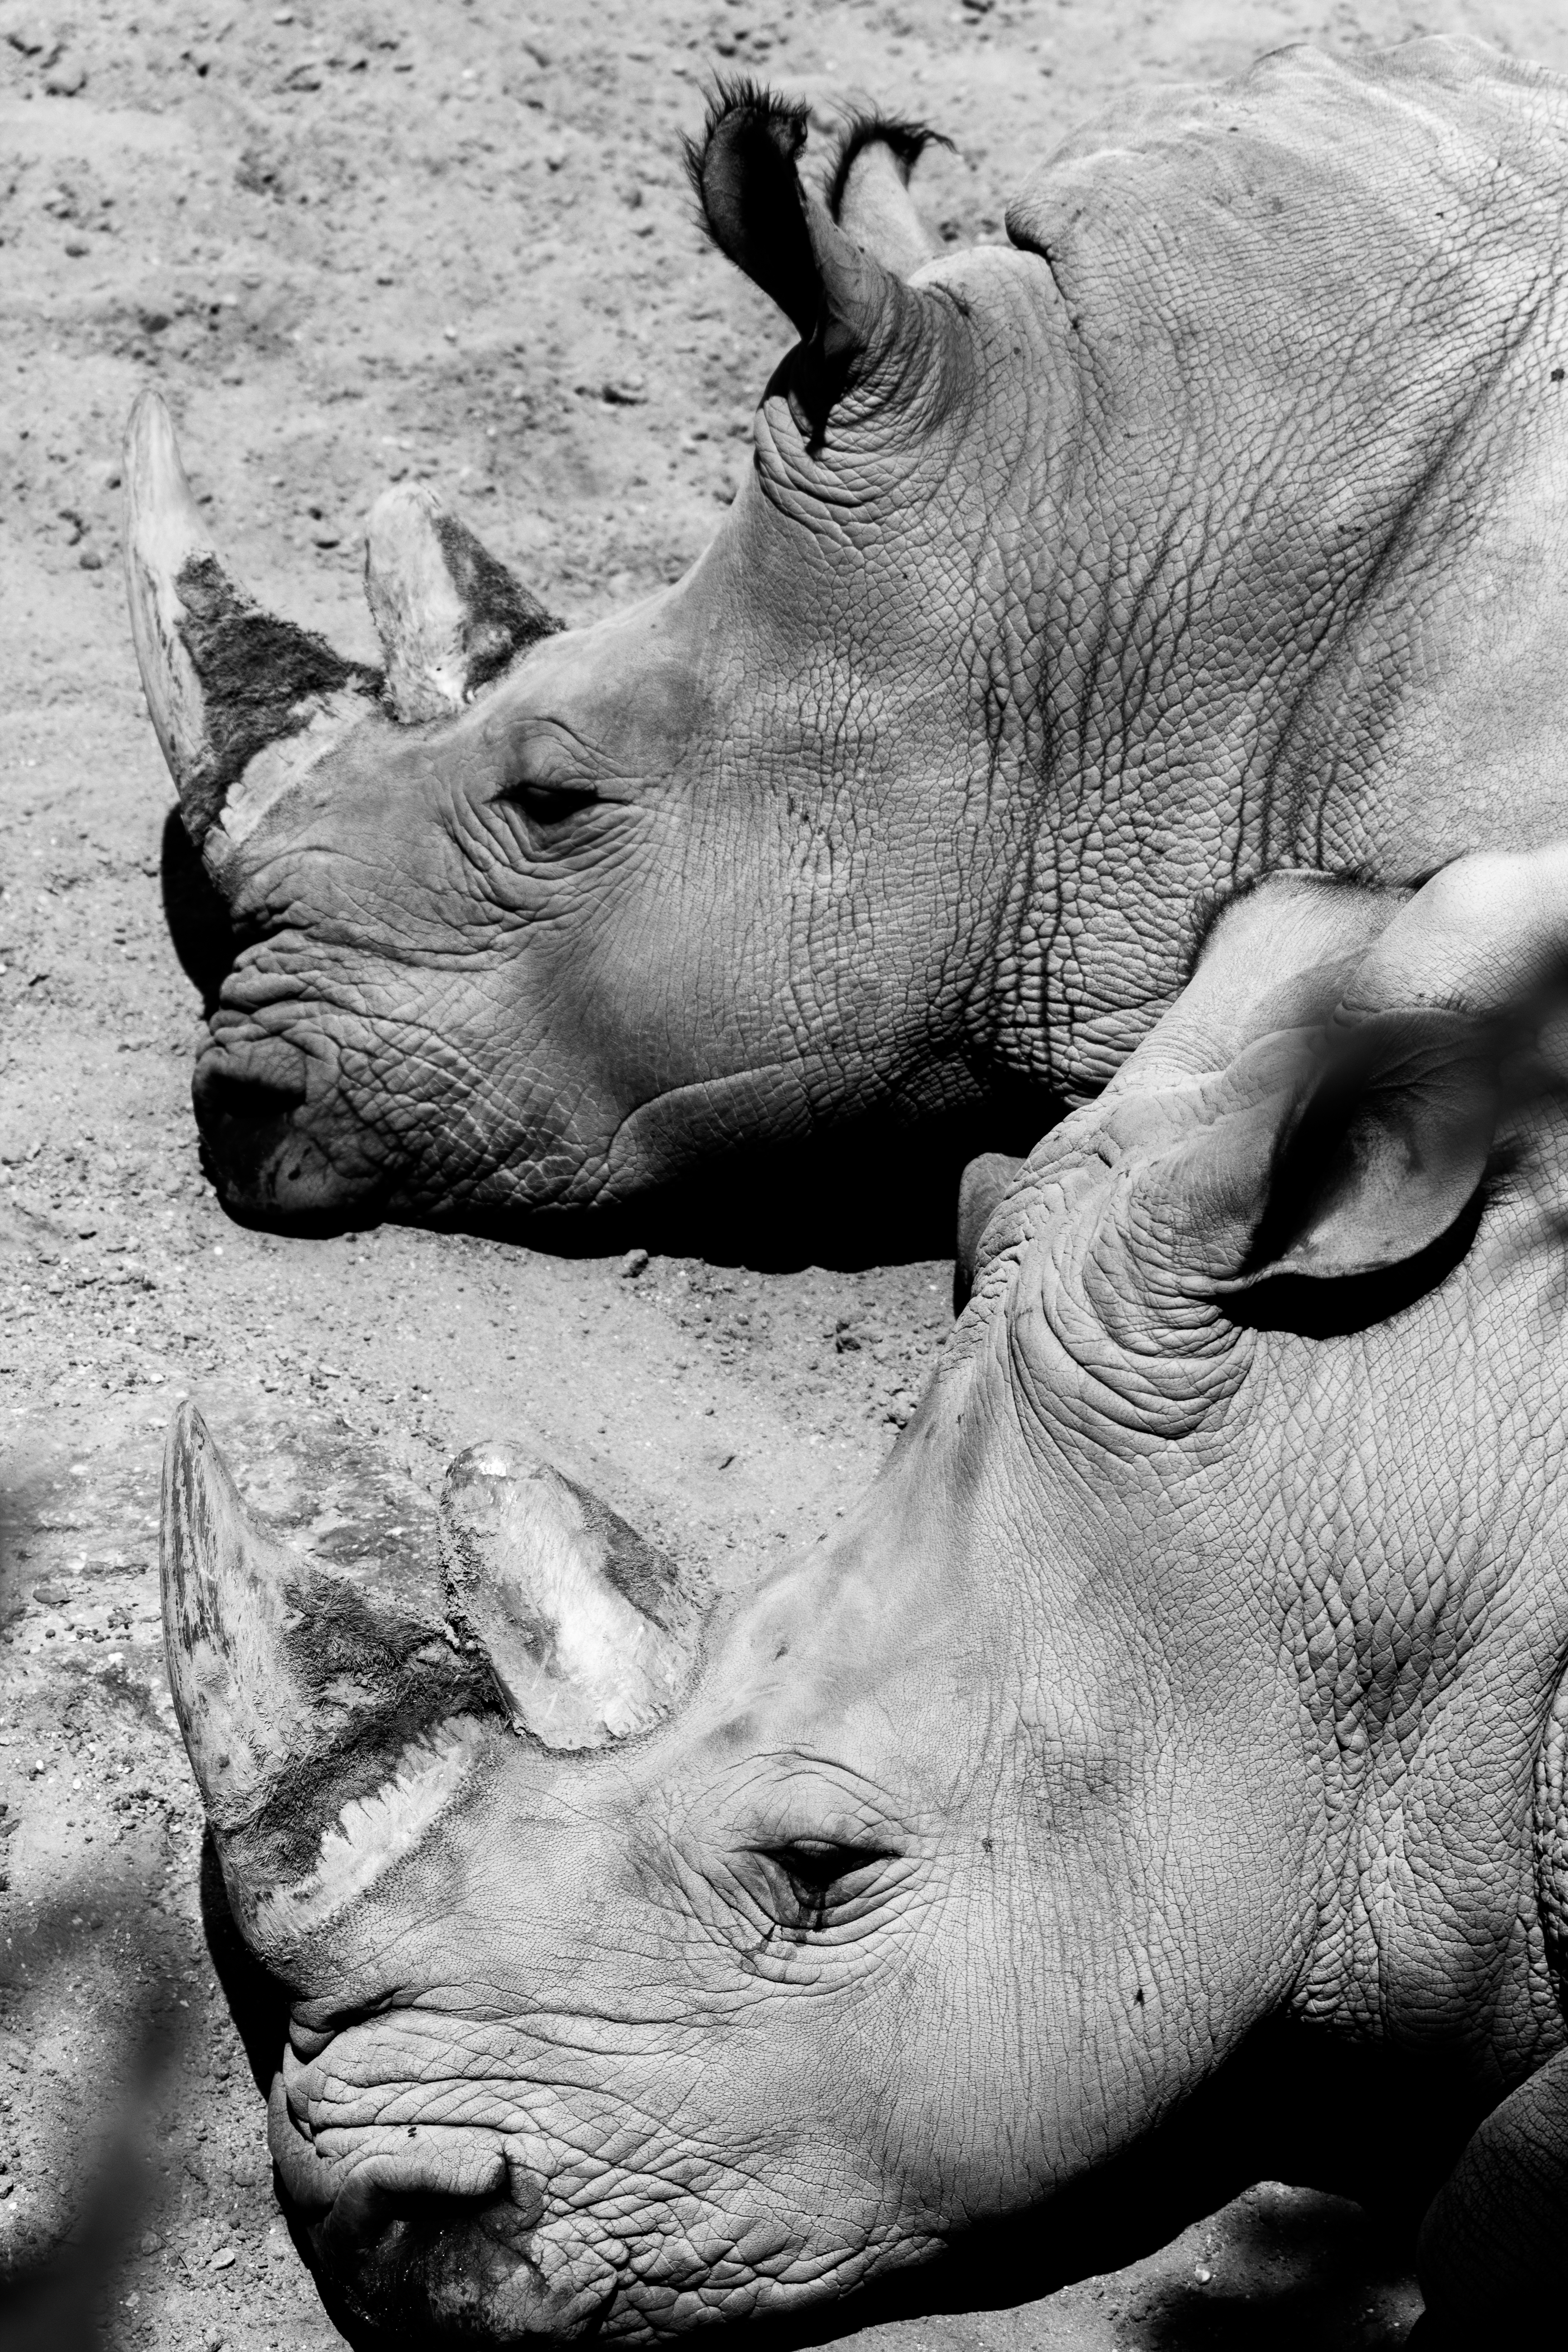
black and white, animal, statue, mammal, two, monochrome, close up, rhino, blackandwhite, rhinoceros, publicdomain, temple, head, resting, hippopotamus, rhinocerotidae, monochrome photography